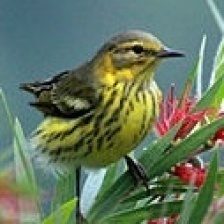
Species: CAPE MAY WARBLER
Scientific name: SETOPHAGA TIGRINA